English society

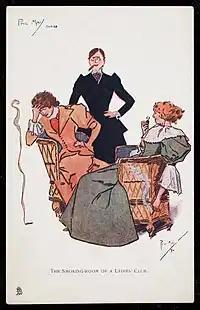
Oilette postcard with art by Phil May, published by Raphael Tuck & Sons,

For middle class housewives, sewing machines enabled the production of ready-made clothing and made it easier for women to sew their own clothes. More generally, argues Barbara Burman, "home dressmaking was sustained as an important aid for women negotiating wider social shifts and tensions in their lives." Increased literacy gave women wider access to information and ideas. Numerous new magazines appealed to her tastes and helped define femininity.